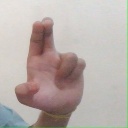
अक्षर: आ